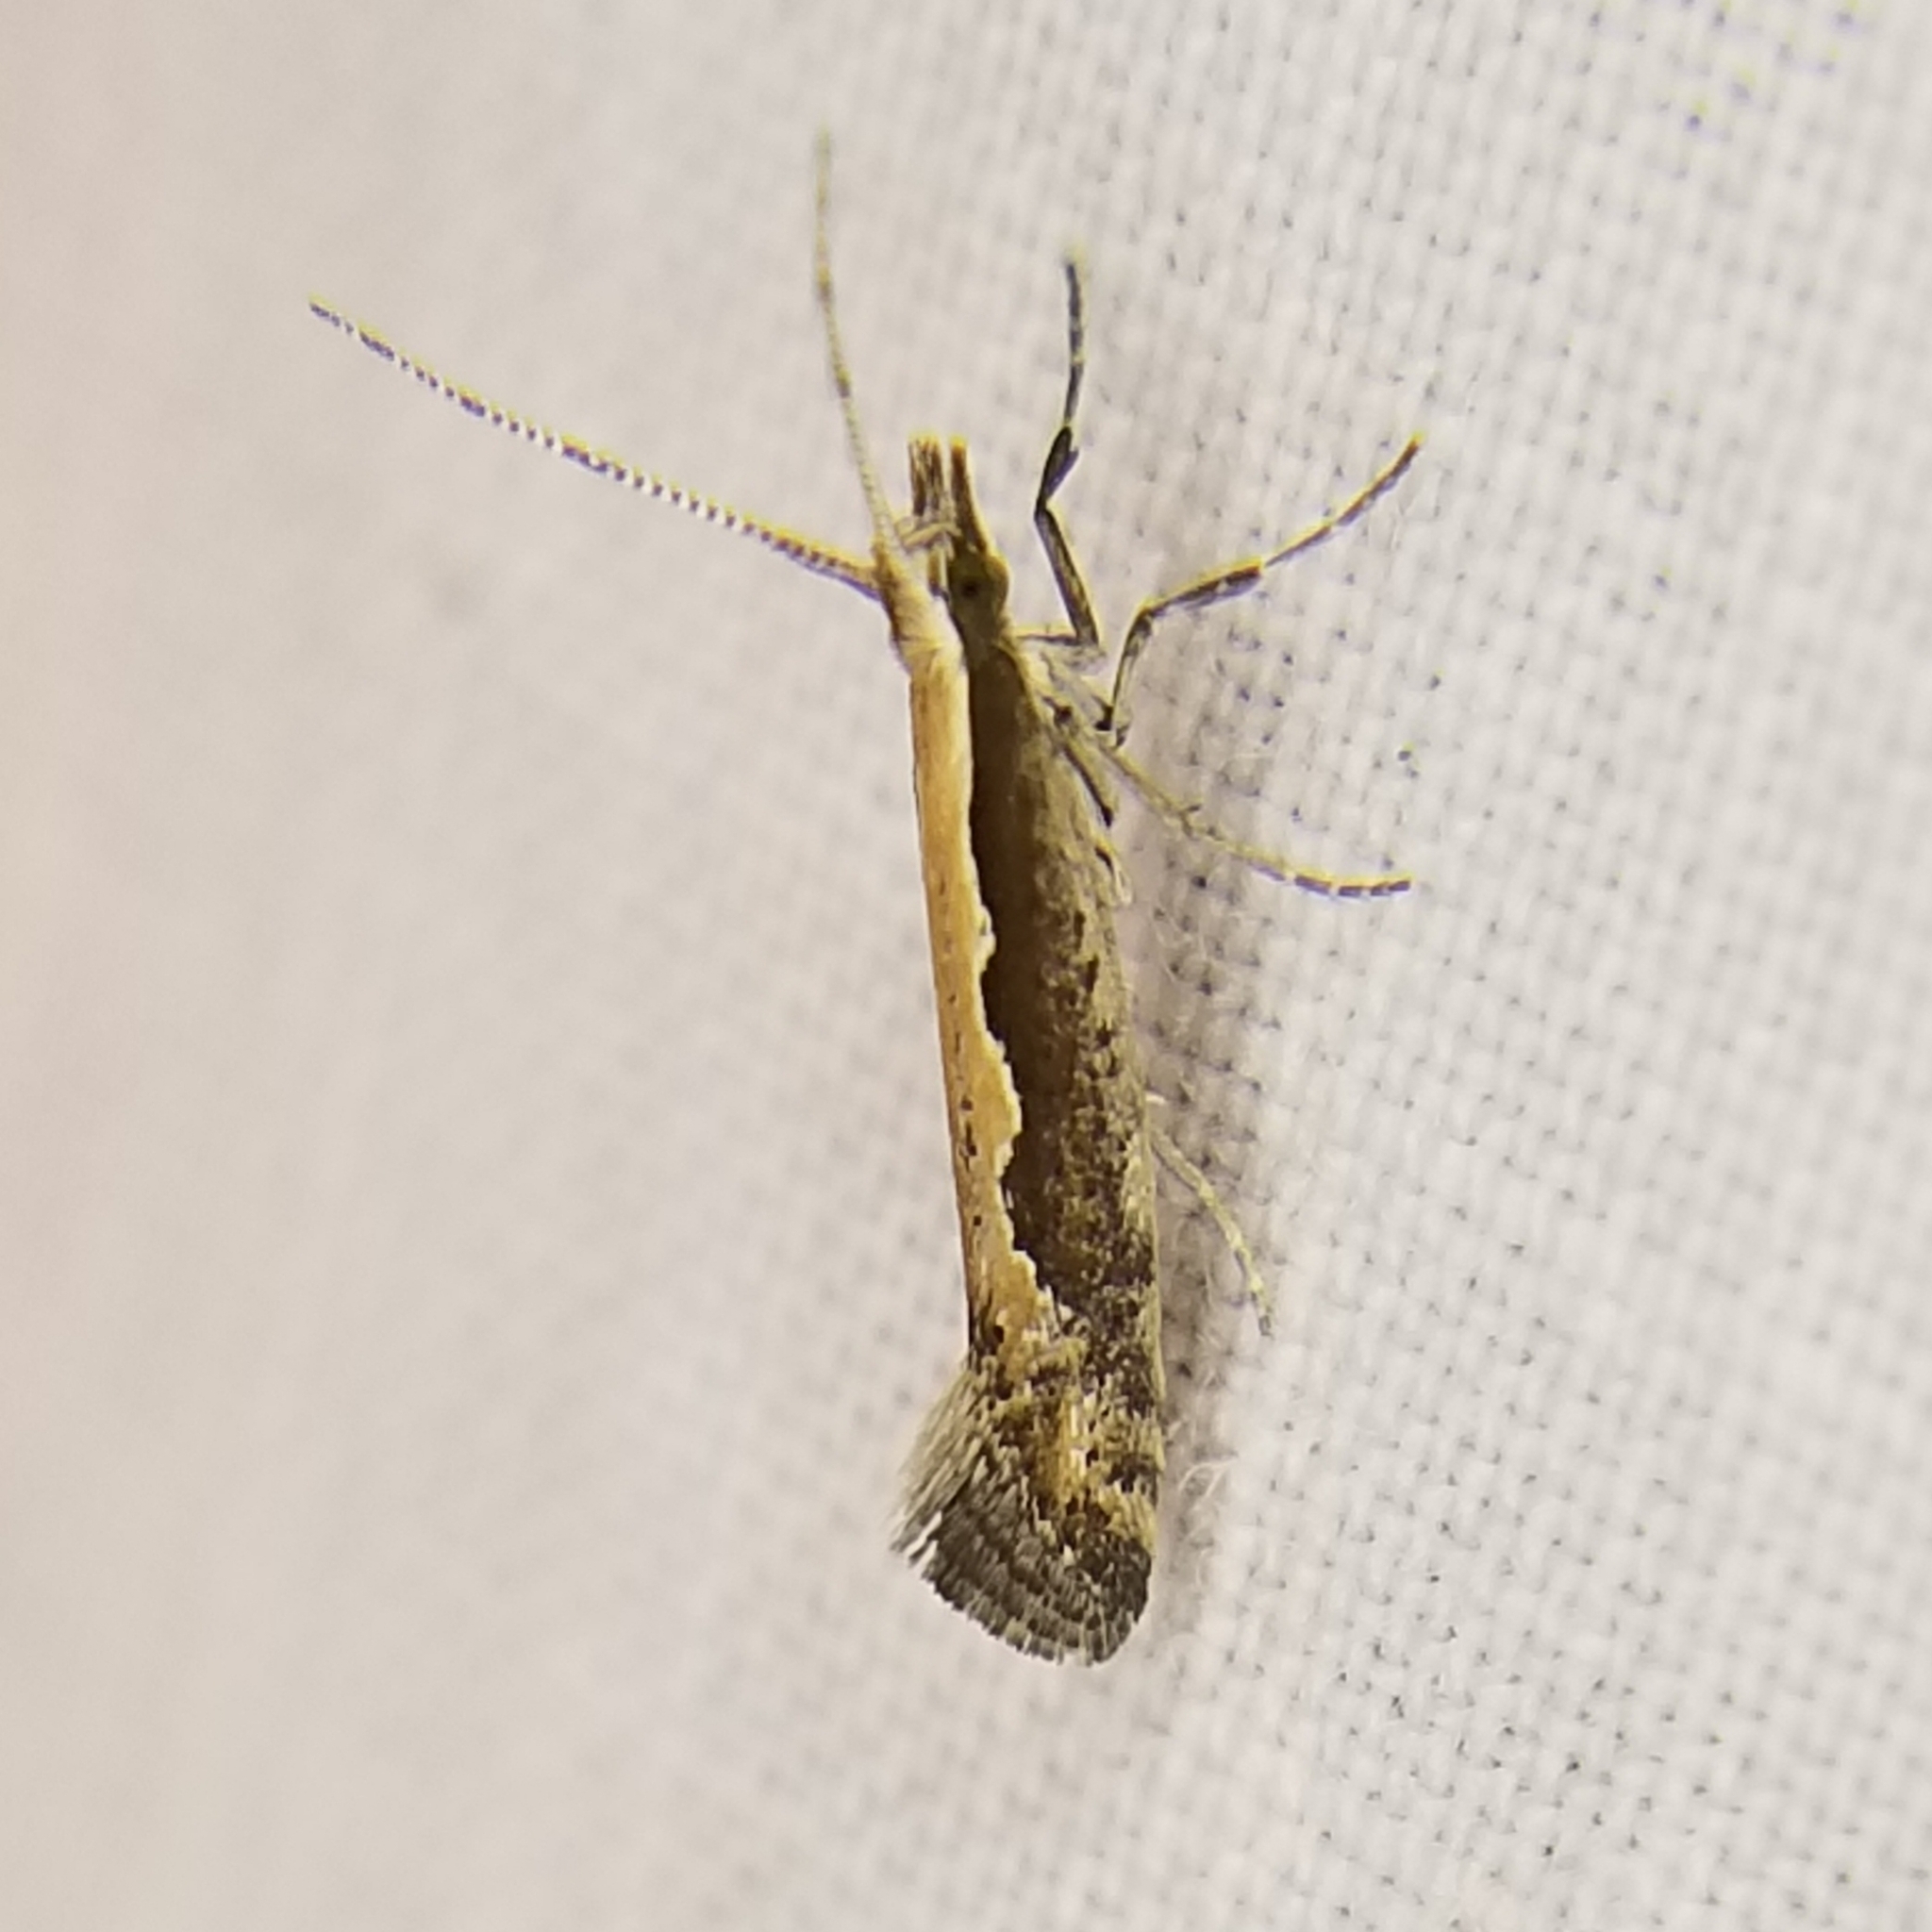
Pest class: diamondback_moth